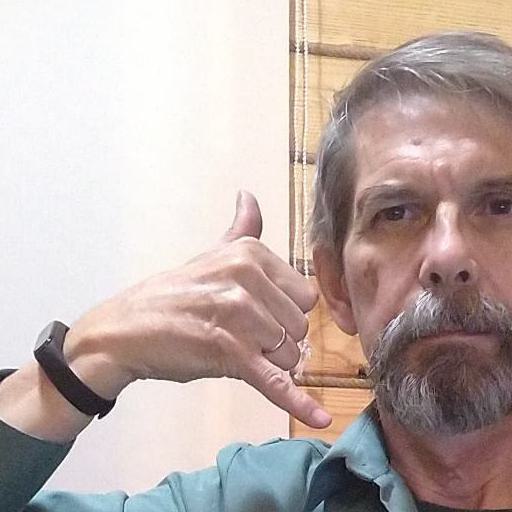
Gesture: call